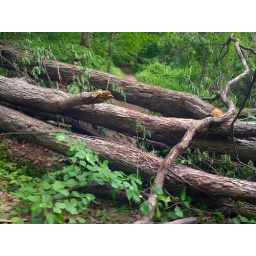
Huge tree down across the trail around the base of East Rock. RIP...